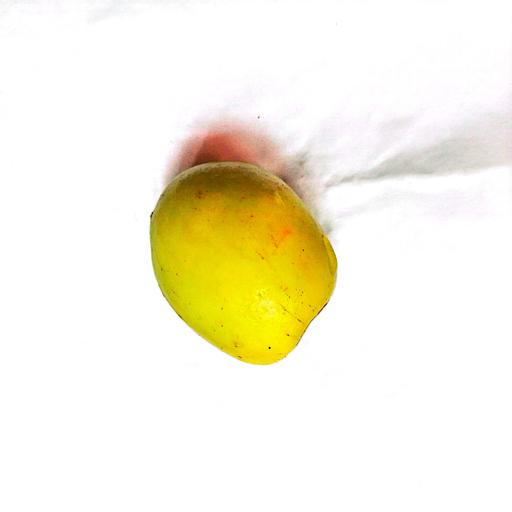
Label: healthy